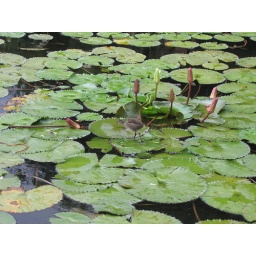
This bird was walking around on the lily pads.